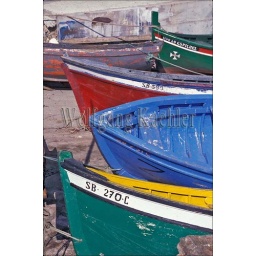
Portugal, near lisbon, sesimbra, fishing port, colorful boats